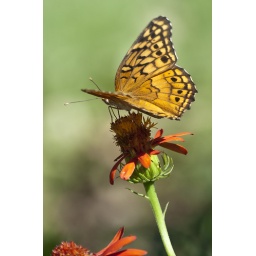
A butterfly explores from the top, and upon closer inspection, I found a small ant exploring from the base of the flower.